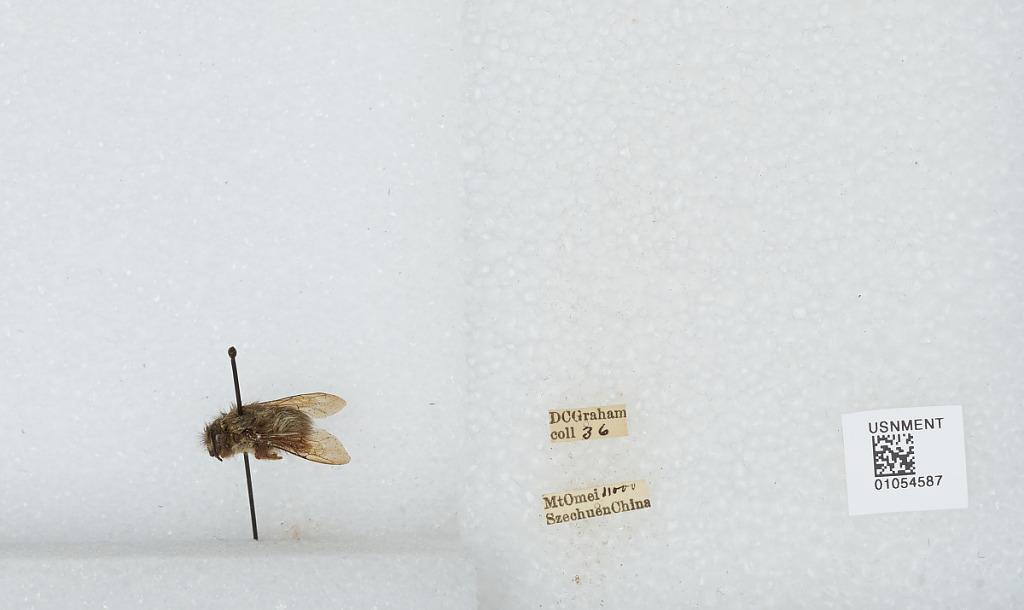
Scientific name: Bombus sp.
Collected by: D. Graham
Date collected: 1936--
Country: China
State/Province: Sichuan
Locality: Mount Emei